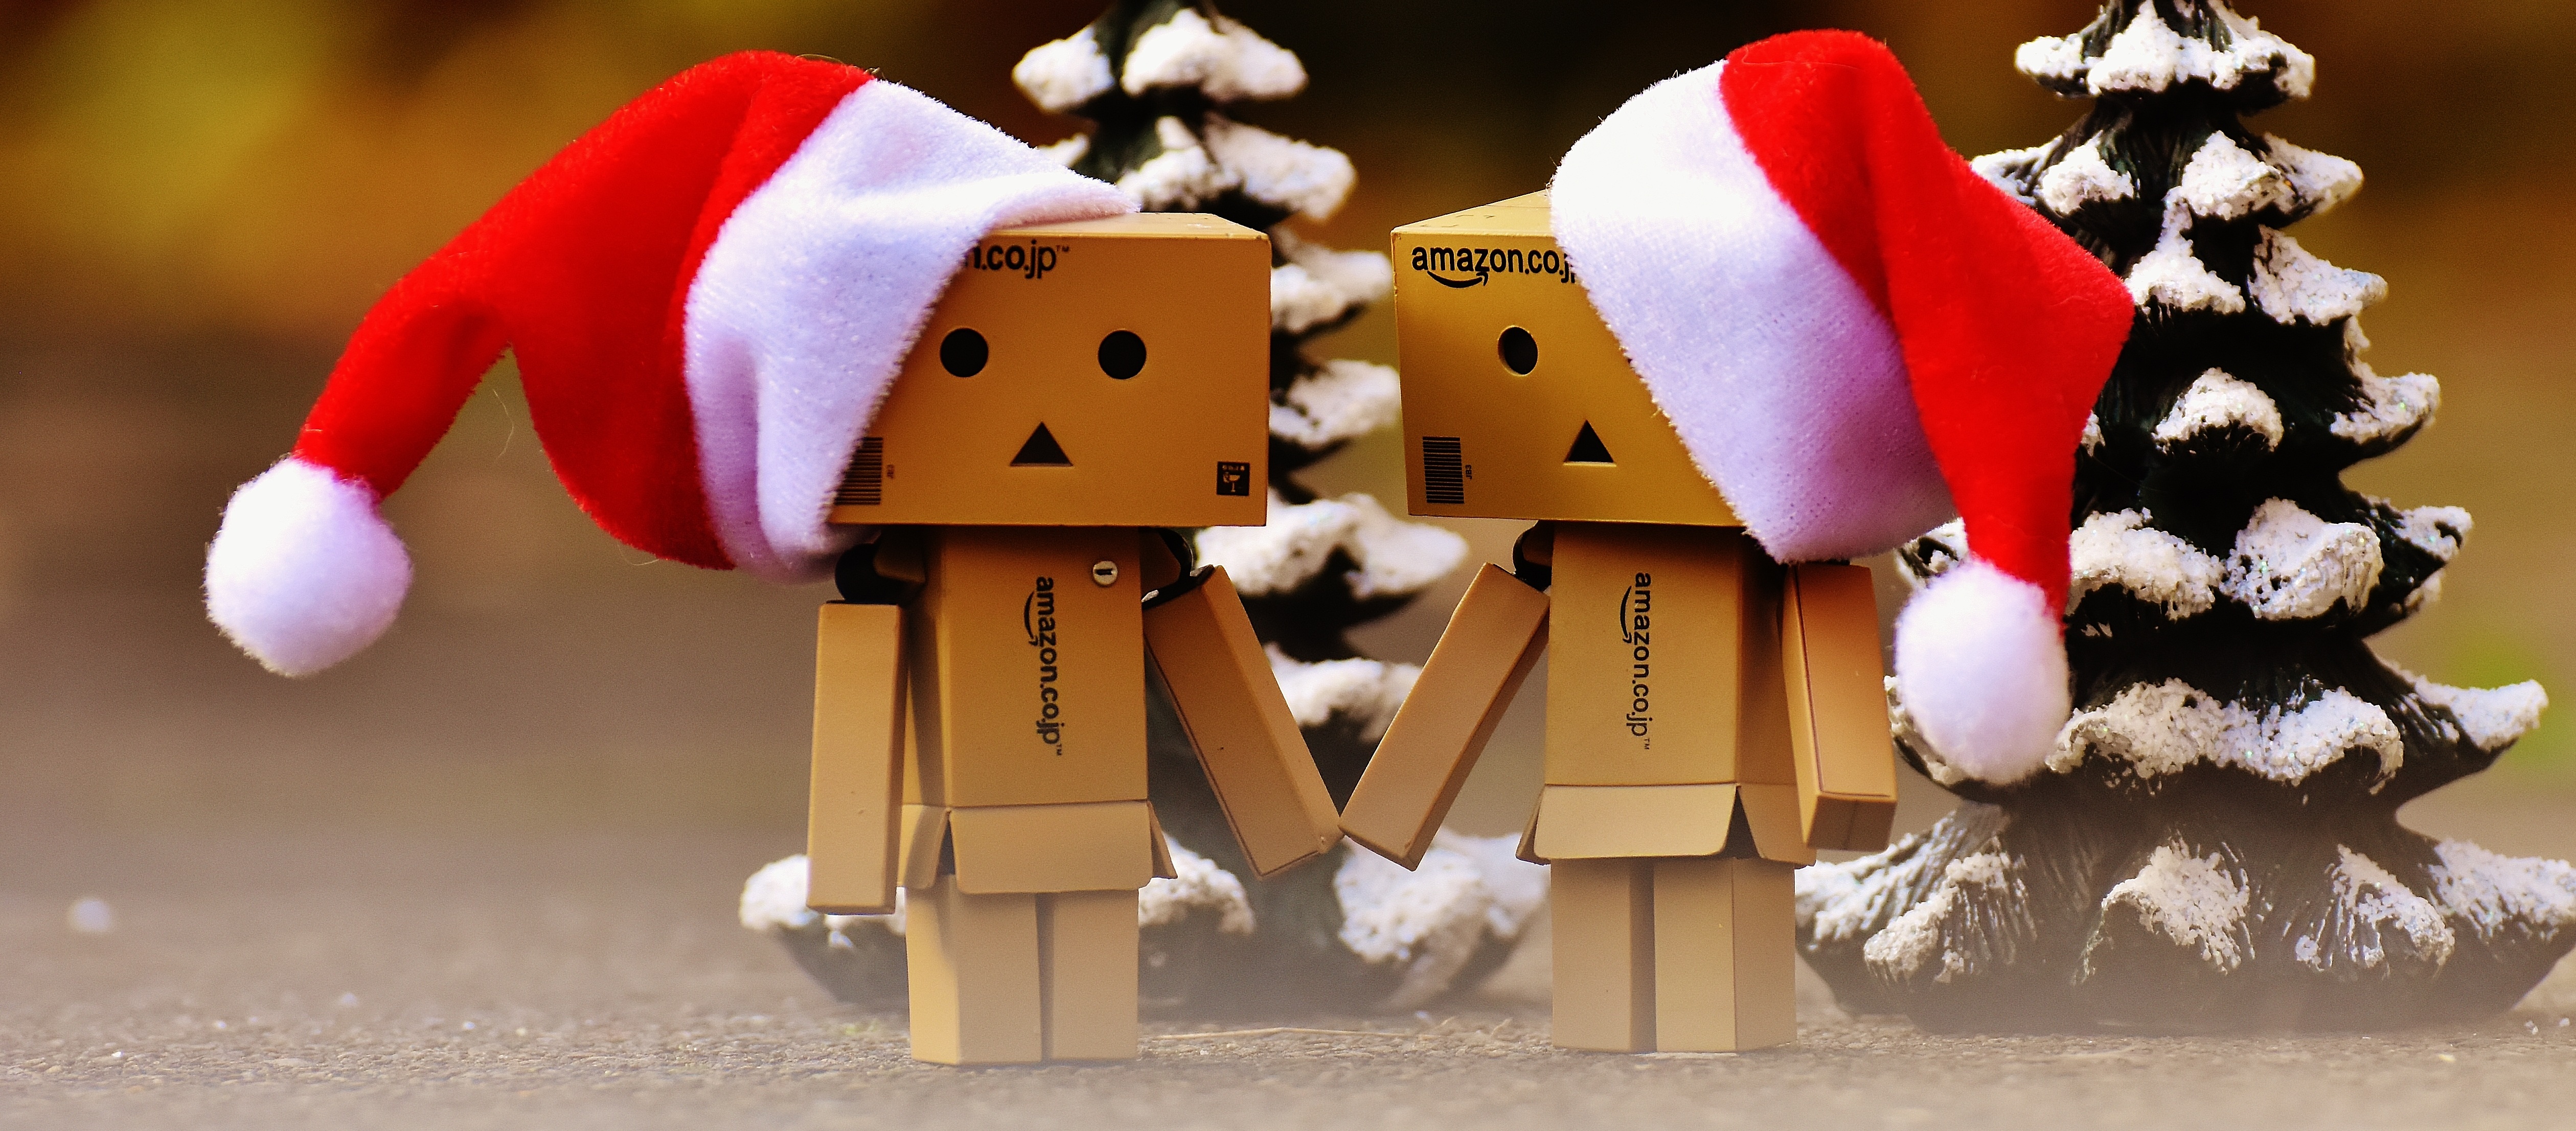
snow, sweet, cute, contemplation, love, banner, friendship, together, christmas, toy, advent, christmas decoration, gifts, christmas time, santa hat, festival, figure, contemplative, funny, figures, packages, connectedness, made, firs, danbo, hand in hand, togetherness, for two, valentine's day, send